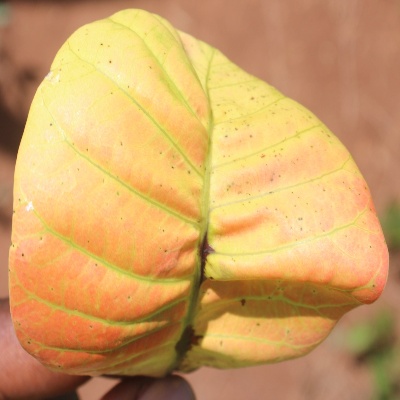
Crop: Cashew
Condition: anthracnose